Singing cowboy

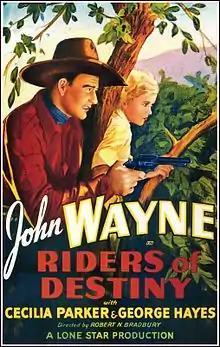

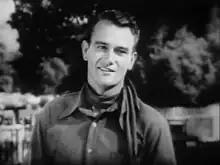
John Wayne as "Singin' Sandy" Saunders in "Riders of Destiny"

Early in his career, 27-year-old John Wayne appeared as "Singin' Sandy Saunders" in "Riders of Destiny" (1933) and also made seven more films for Monogram Pictures. Wayne's version of the singing cowboy was much darker than the later ones; his ten-gallon hat was black instead of white and he'd chant about "streets running with blood" and "you'll be drinking your drinks with the dead" as he strode purposefully down the street toward a showdown.